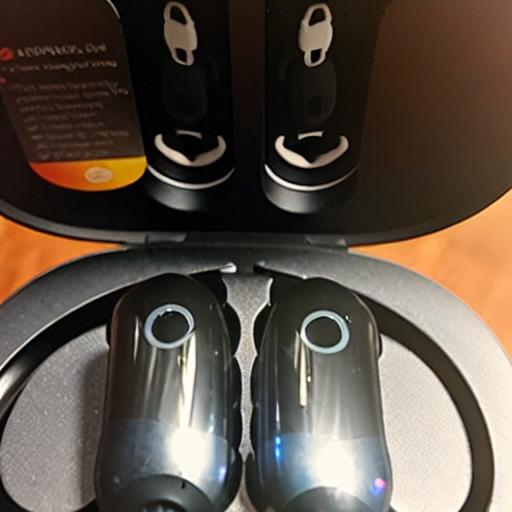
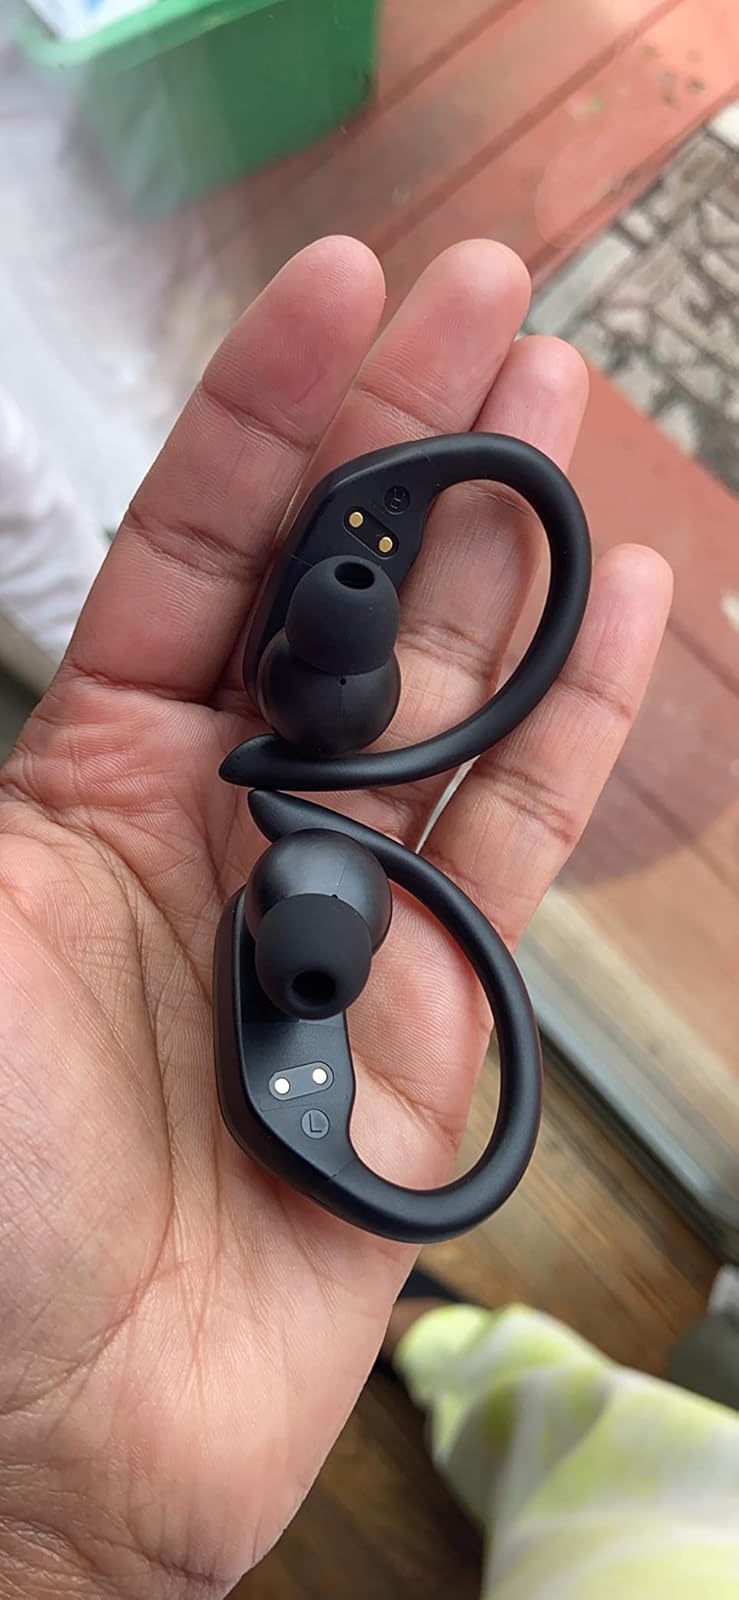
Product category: earbuds
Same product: no